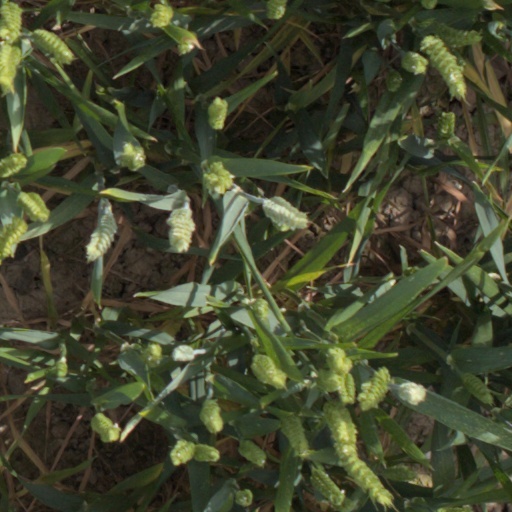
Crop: wheat